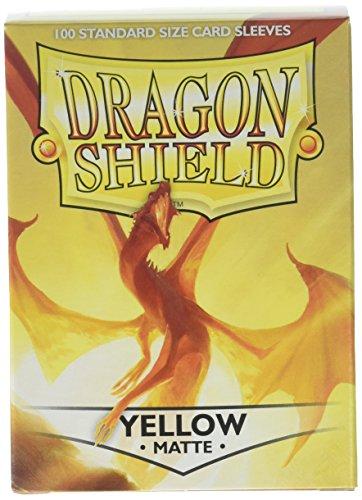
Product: Arcane Tinman Dragon Shield Sleeves - Matte Yellow Card Sleeves
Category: Toys & Games | Collectible Toys | Collectible Display & Storage | Card Storage & Display | Cases
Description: Dragon shield sleeves are designed to protect your gaming cards against the wear and tear of play use.
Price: $11.26
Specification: ProductDimensions:4x2x6inches|ItemWeight:4.8ounces|ShippingWeight:4.8ounces(Viewshippingratesandpolicies)|DomesticShipping:ItemcanbeshippedwithinU.S.|InternationalShipping:ThisitemcanbeshippedtoselectcountriesoutsideoftheU.S.LearnMore|ASIN:B071D9WJ5K|Itemmodelnumber:AT-11014|Manufacturerrecommendedage:6yearsandup